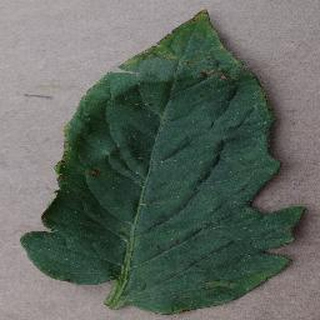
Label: tomato_bacterial_spot